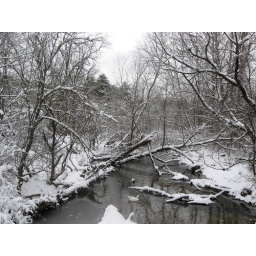
ducks at beaver lake in winter